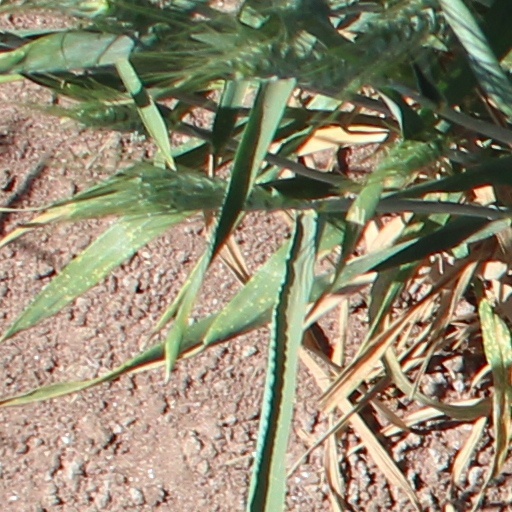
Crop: wheat